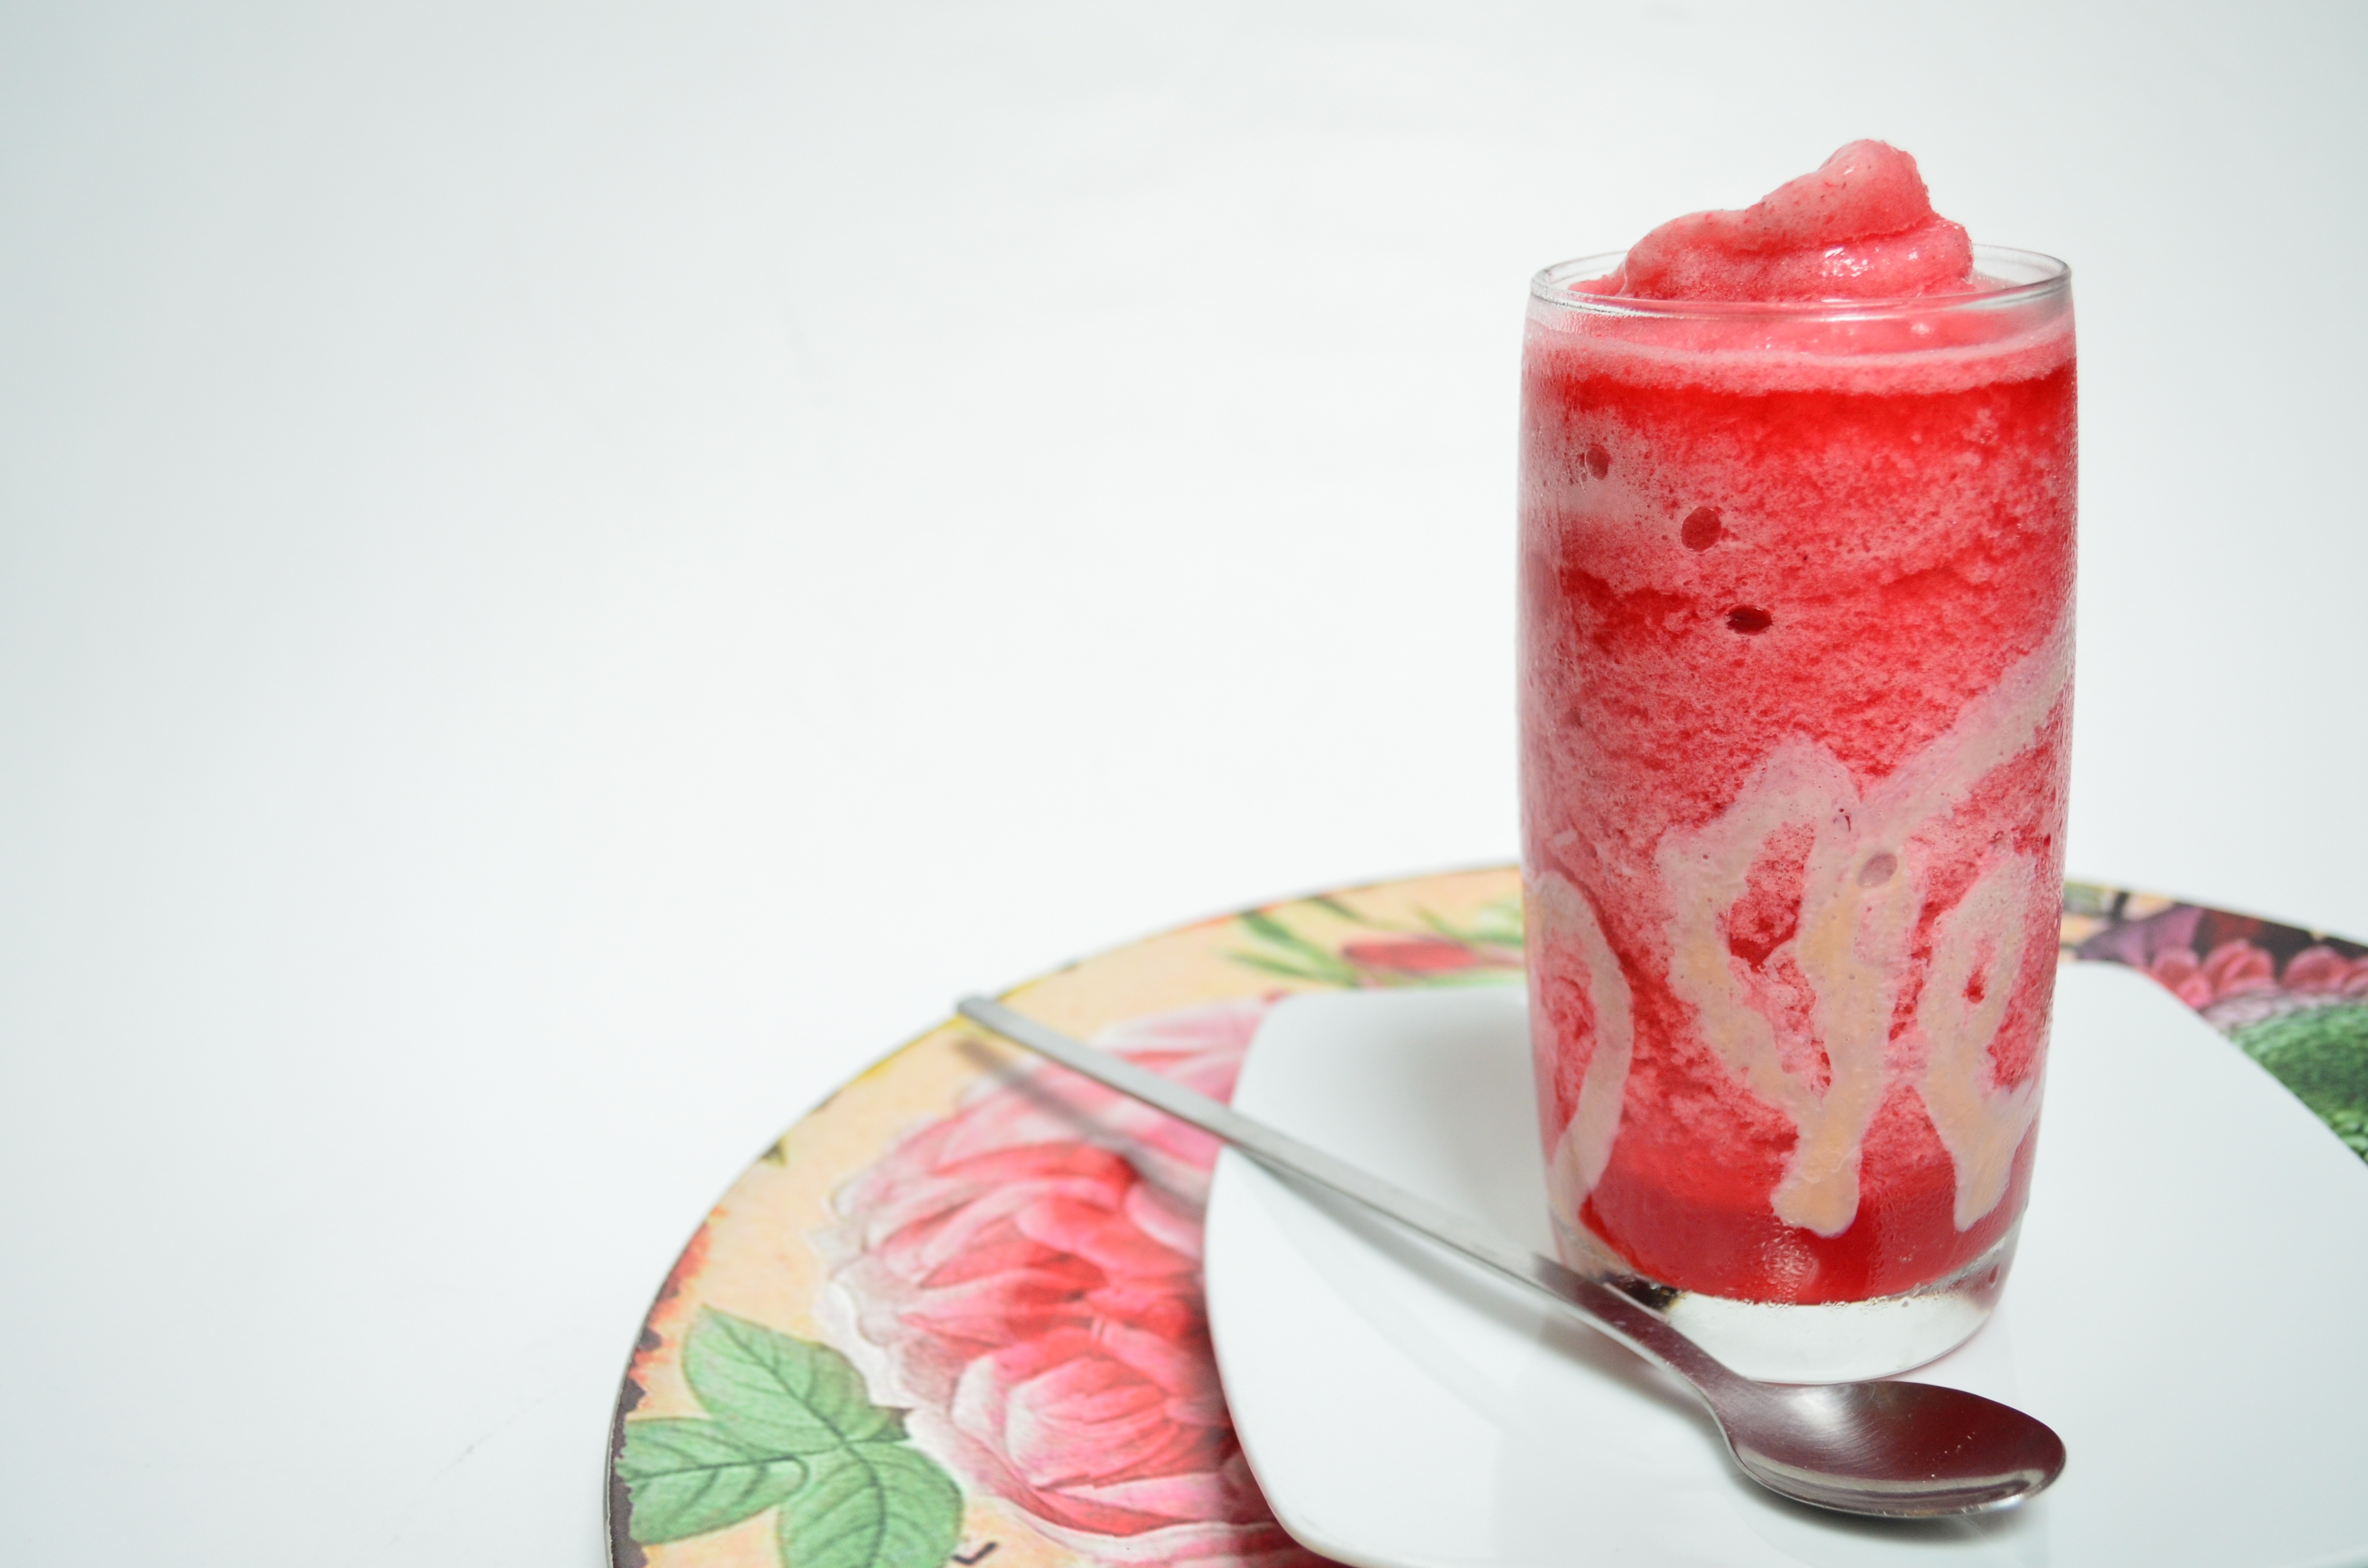
cold, plant, raspberry, fruit, berry, sweet, glass, restaurant, ice, dish, food, red, produce, drink, dessert, watermelon, cream, spoon, strawberry, smoothie, strawberries, melon, flavor, flowering plant, milkshake, sorbet, granita, land plant, citrullus